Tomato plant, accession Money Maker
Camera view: vertical (180 deg); turntable rotation: 90 degrees
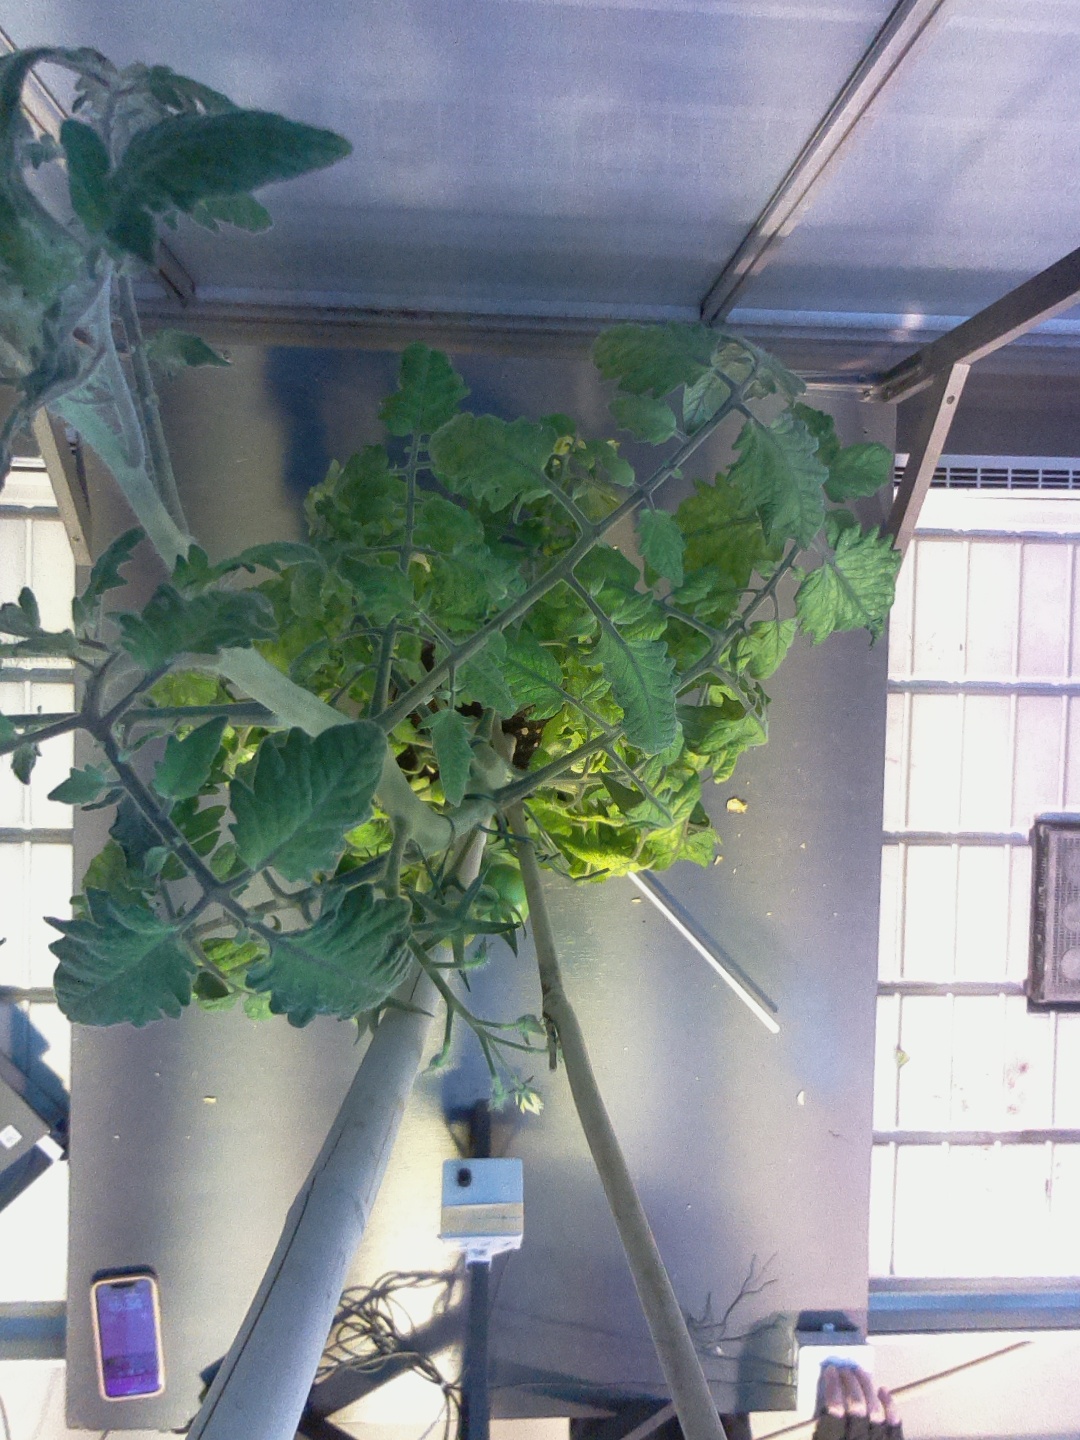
BBCH growth stage 73: 30%-40% of final fruit size